Betty Trask

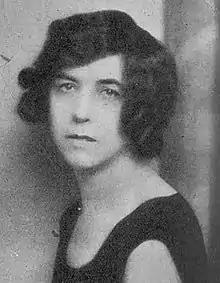
Betty Trask aged 35 in 1928

Margaret Elizabeth Lisle Trask (2 January 1893 – 25 January 1983) was an English writer of romance novels.